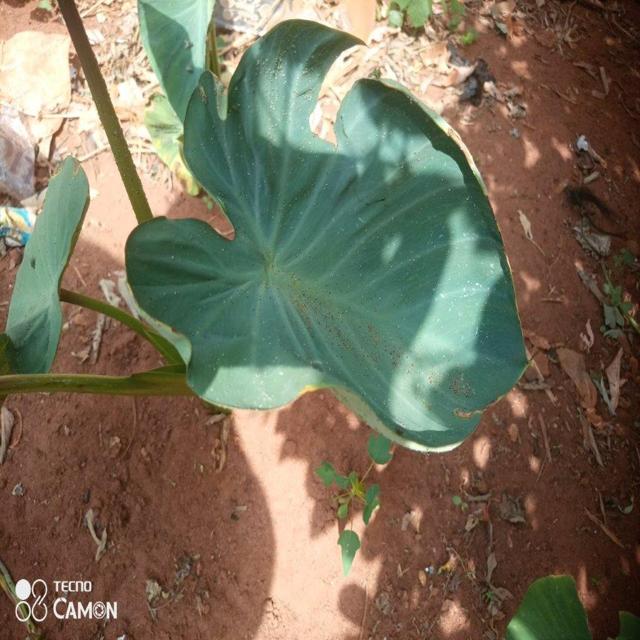
Label: Early_Blight